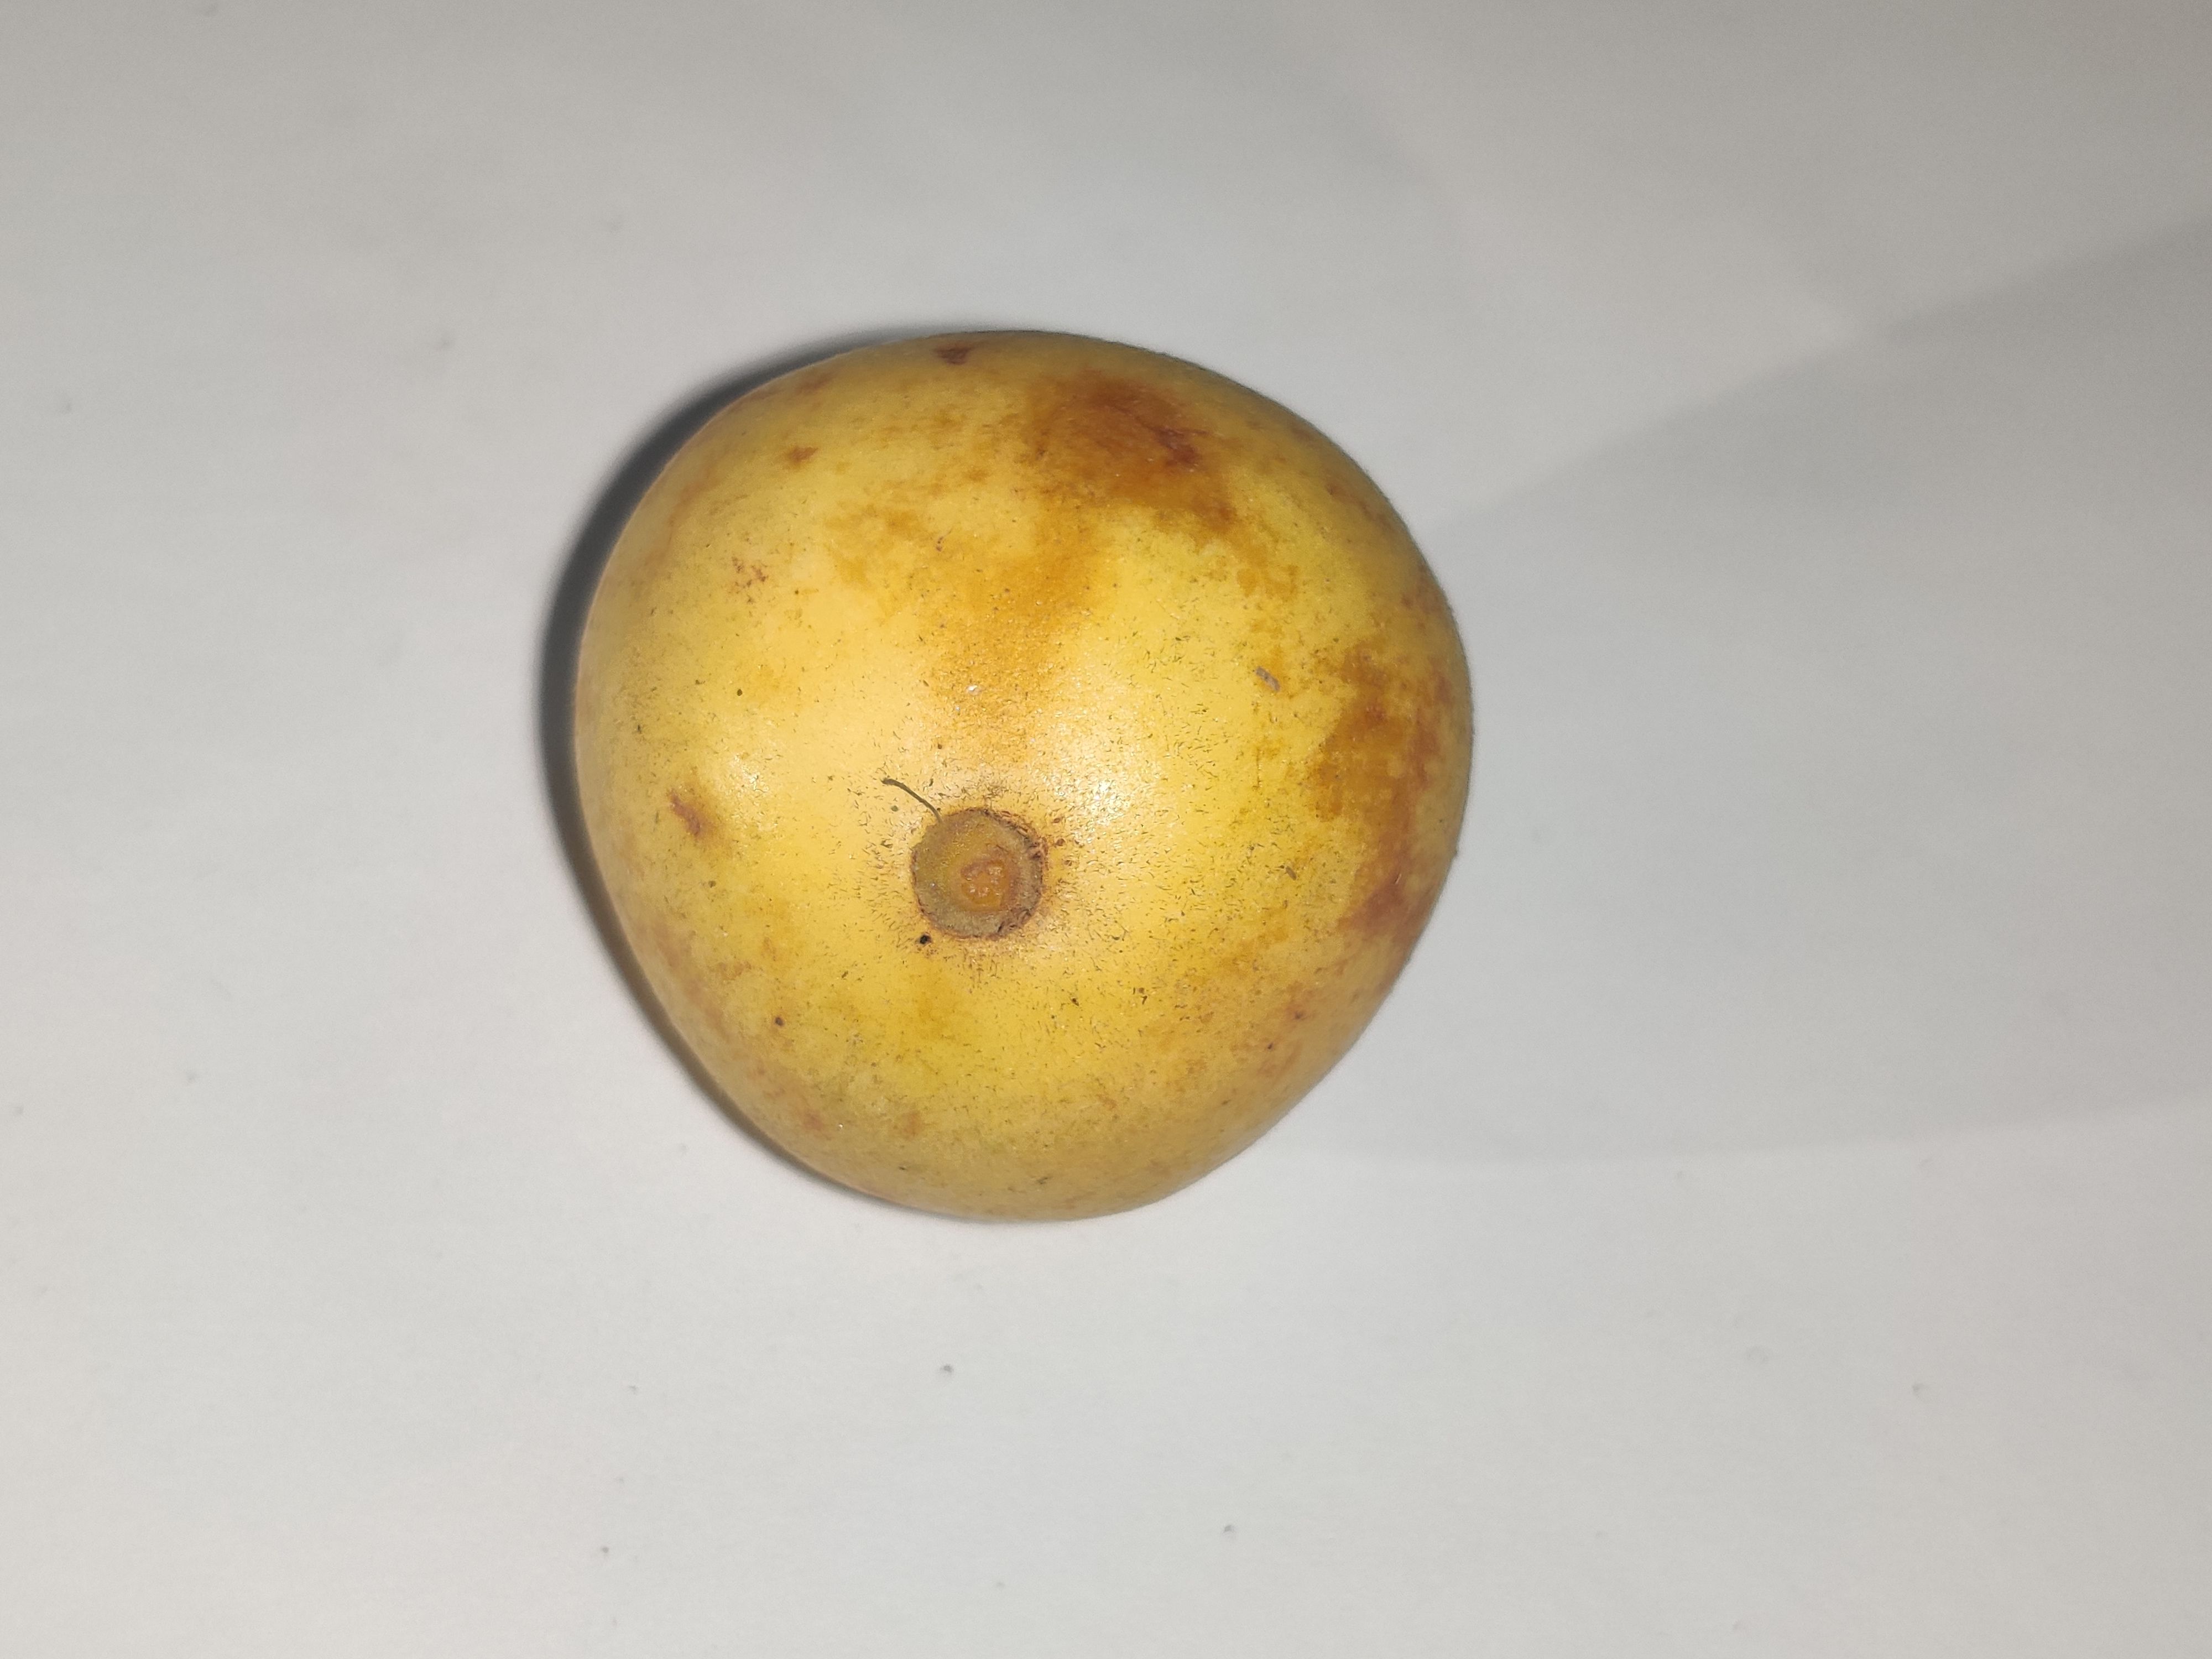
Fruit: burmese-grape
Grade: 1st-grade